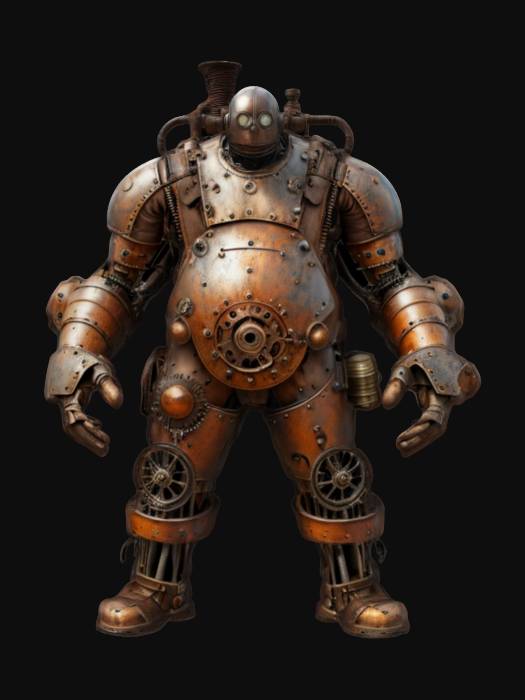
미적 점수 (1~10점): 9